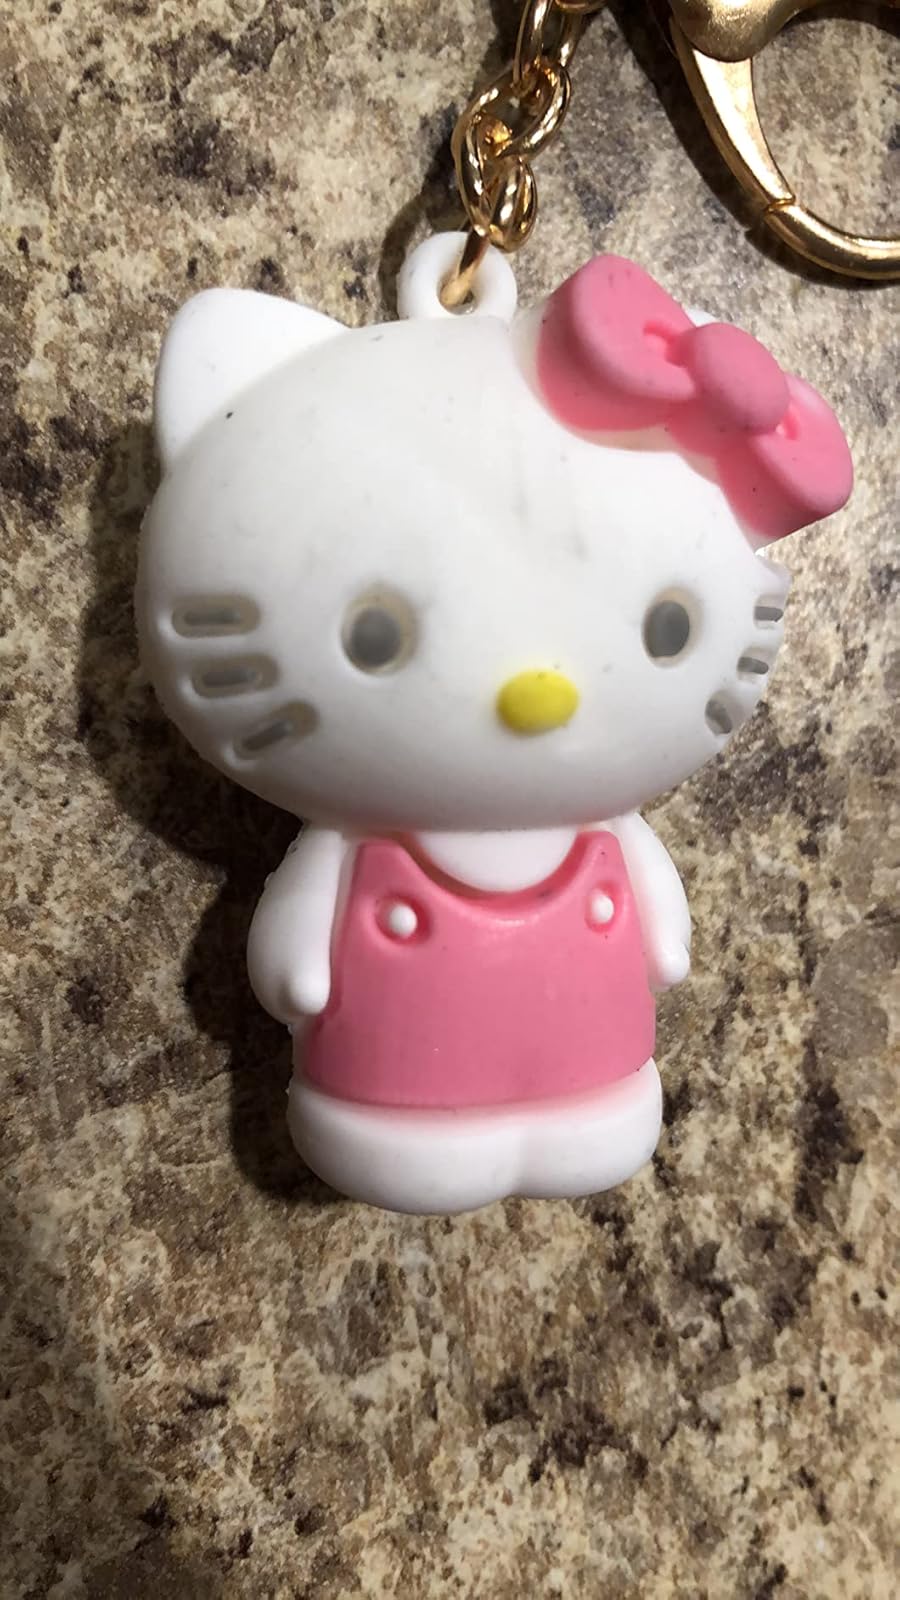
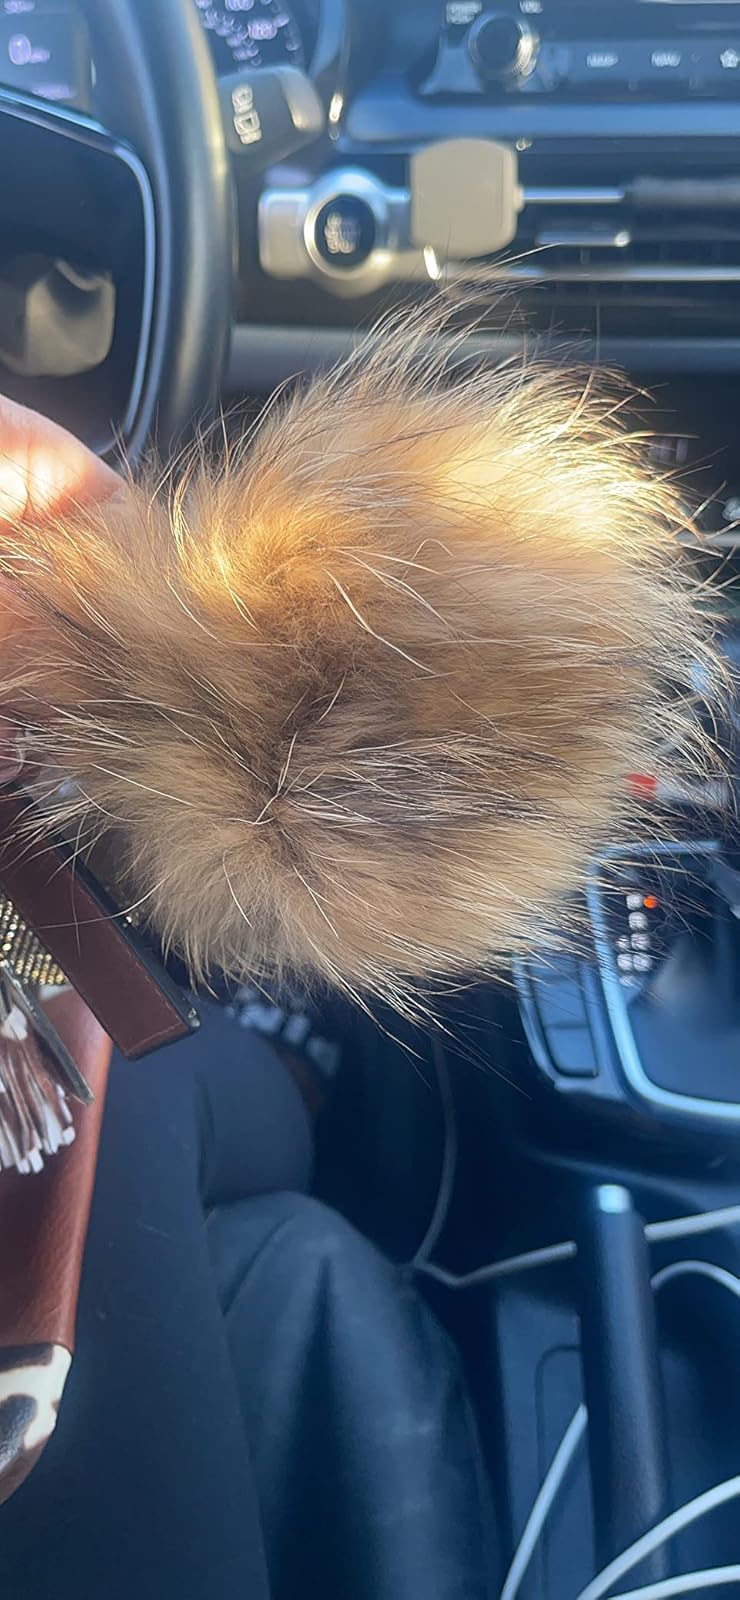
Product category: accessories_keychain
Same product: no